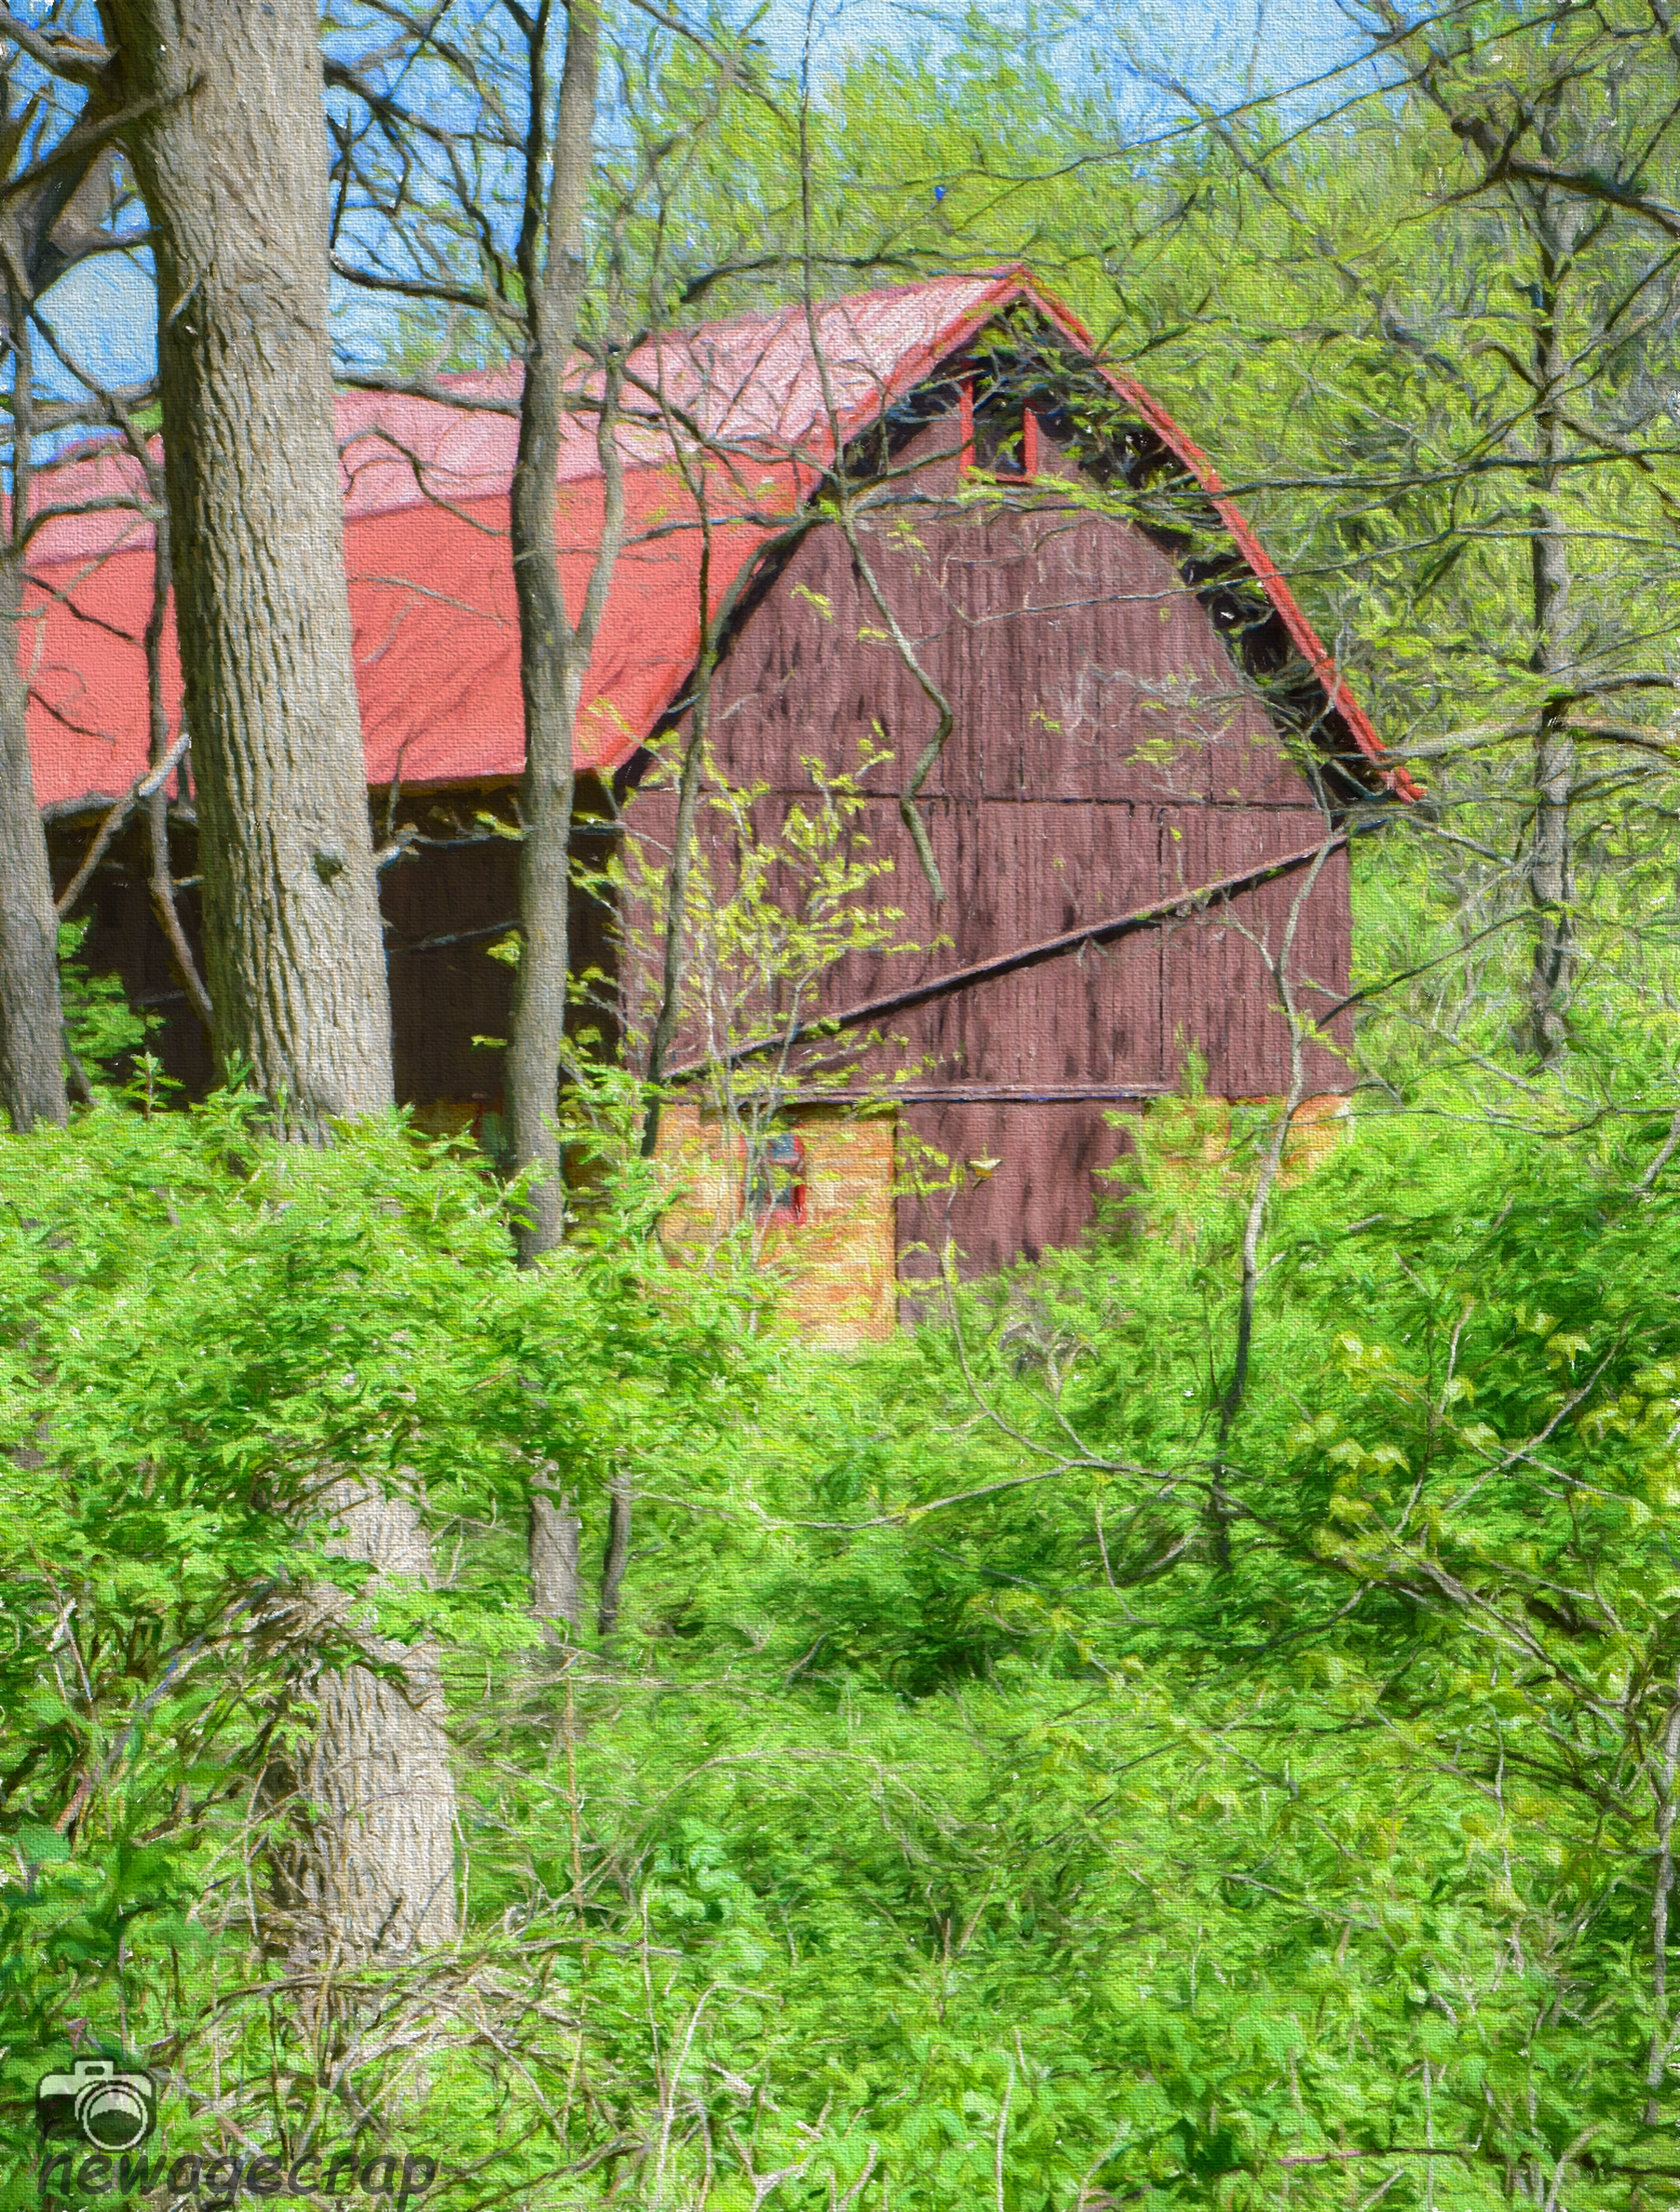
landscape, barn, rustic, rural, farming, scenic, farms, cool image, barns, cool photo, i, nikond3200, newagecrapphotography, wisconsinbarn, wisconsinbarns, wisconsinfarm, scenicfarm, scenicbarn, ruralwisconsin, ruralbarn, barnphoto, barnpicture, barnswisconsin, barnwisconsin, farmscenes, wisconsin, rusticbarn, ruralbarns, rusticbarns, topazimpression, rusticroad, blackearthwisconsin, danecountywisconsin, may2016